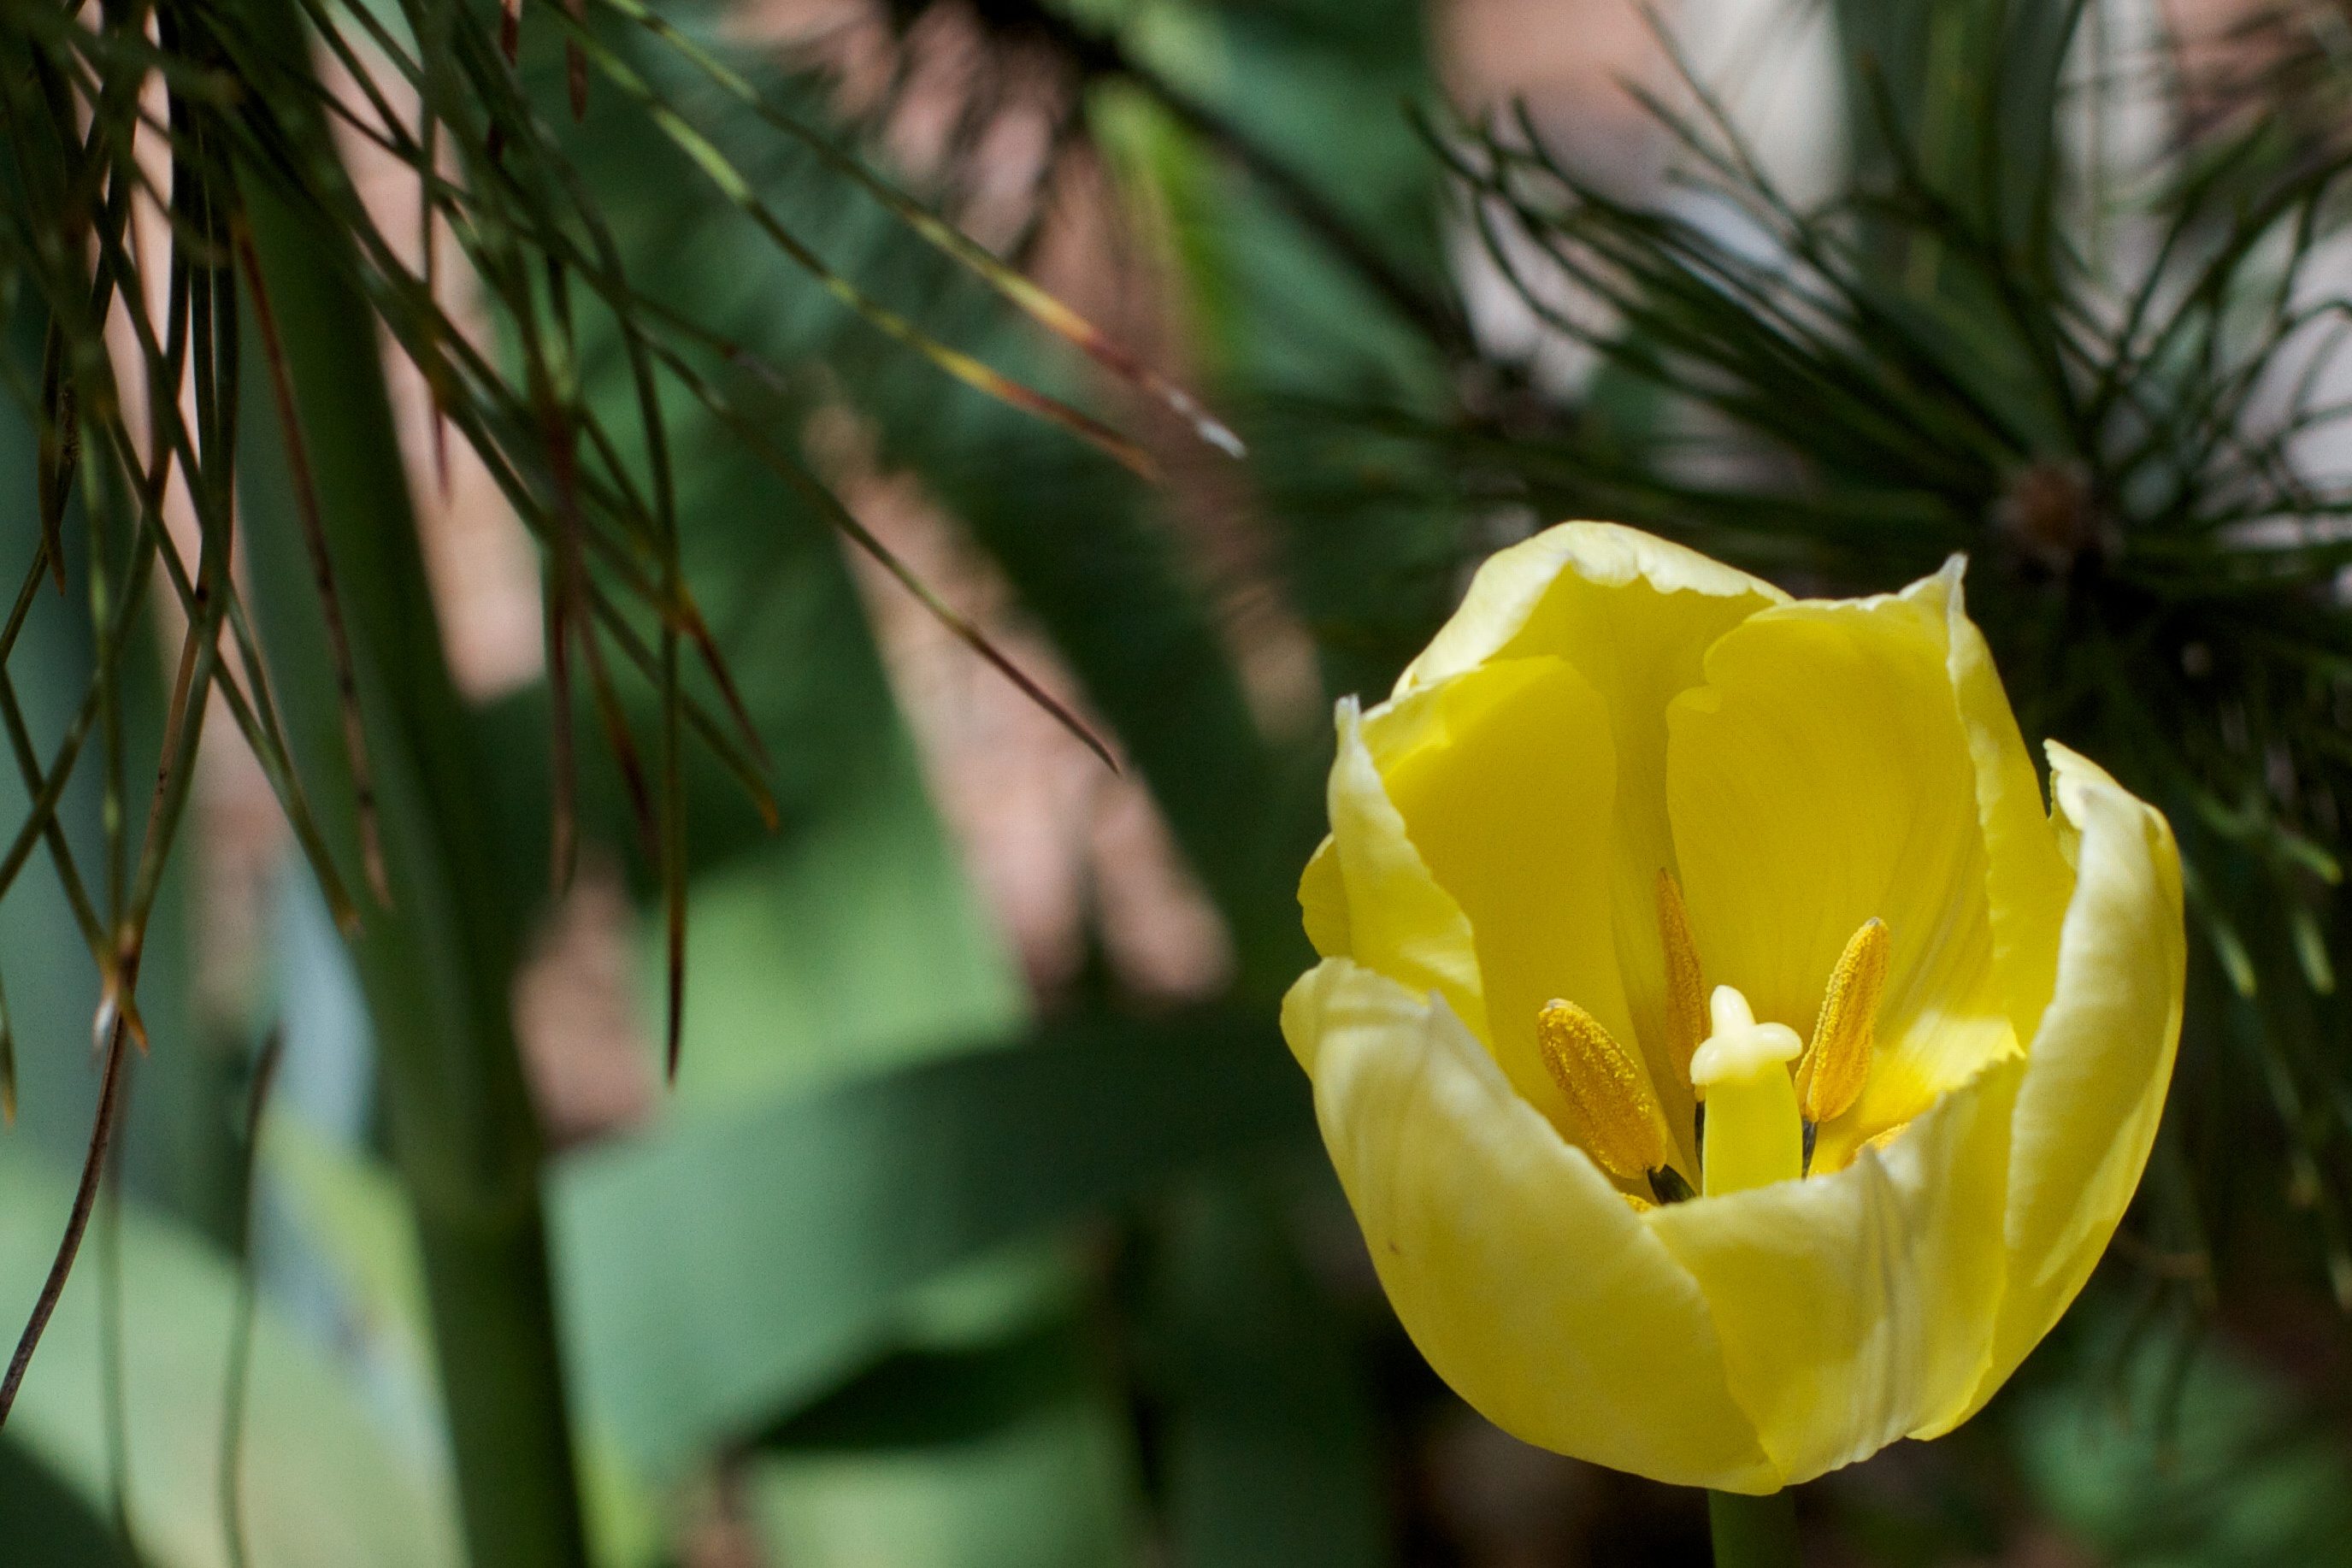
nature, plant, flower, petal, tulip, botany, yellow, flora, macro photography, flowering plant, plant stem, land plant